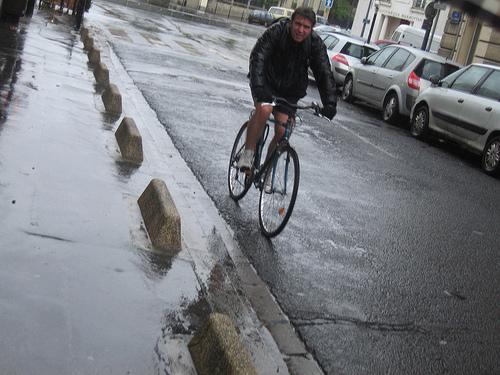
Weather: rain or strom